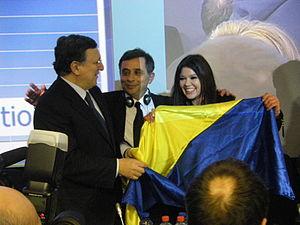
Henri Malosse, né le 6 octobre 1954 à Montpellier en France, est un représentant français du monde des affaires et le 30ᵉ président du Comité économique et social européen entre avril 2013 et octobre 2015.